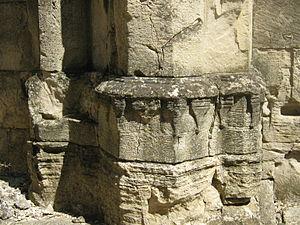
Vue de l’intérieur du chevet.
L'église de la Trinité est située au hameau de Boussagues dans la commune de La Tour-sur-Orb, dans les Hauts cantons de l'Hérault en région Occitanie. Elle est datée du début du XIVᵉ siècle.